Answer in natural language. Consider the 3D positions of the objects in the scene and not just the 2D positions in the image. Is the centerpoint of  Doorway at a higher height than brown top white leg dining table? Choose between the following options: yes or no
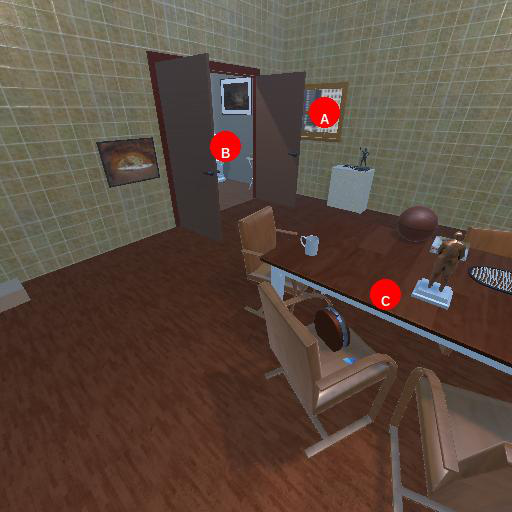
<answer>no</answer>